Jan Rypka

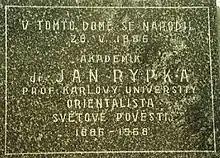
The memorial plaque on his native house in Kromeriz

Jan Rypka was a participant in Ferdowsi Millenary Celebration in Tehran in 1934.